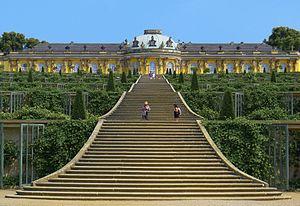
La viticulture en Allemagne est la culture de la vigne dans le pays Allemagne. Elle connaît une longue tradition. Comme dans toute l'Europe, les premiers vignobles y ont été plantés par les Romains, qui ont développé la culture de la vigne le long de la Moselle et du Rhin, puis à l'époque de l'empereur Charlemagne et durant tout le Moyen Âge. Ils se sont développés sur les coteaux escarpés des fleuves, essentiellement de la partie occidentale du pays, sur les rives orientées au sud et protégées des vents.